Steampunk (anthology)

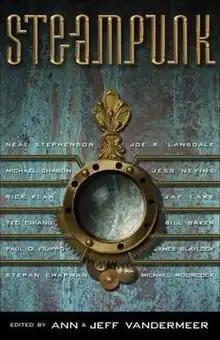

Steampunk (2008) is an anthology of steampunk fiction edited by Ann and Jeff VanderMeer, and published by Tachyon Publications. It was nominated in 2009, for a World Fantasy Award.